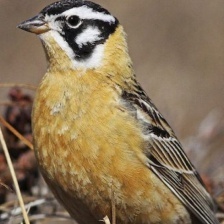
Species: SMITHS LONGSPUR
Scientific name: CALCARIUS PICTUS